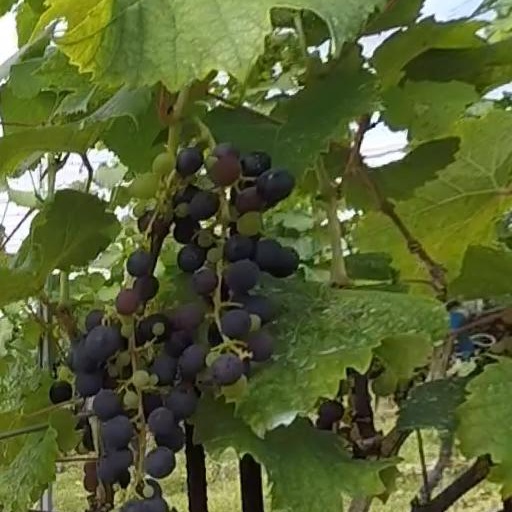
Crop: grape